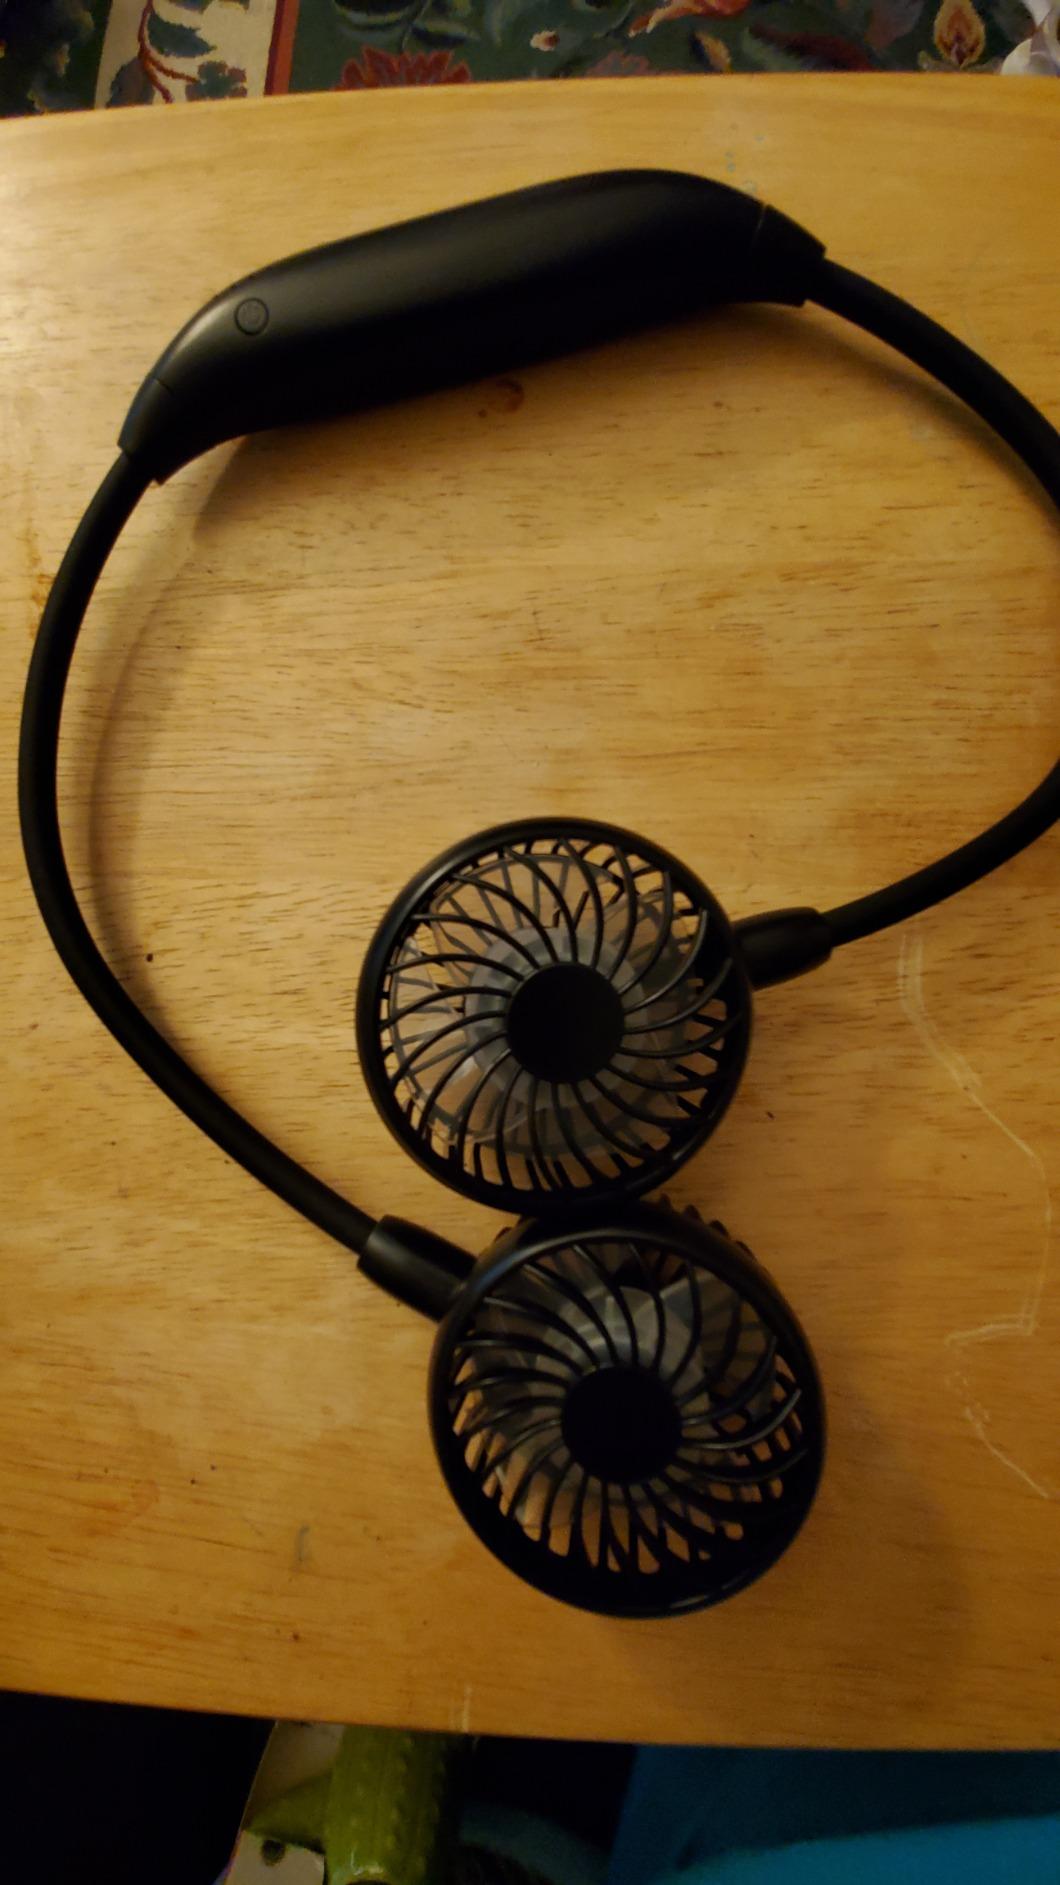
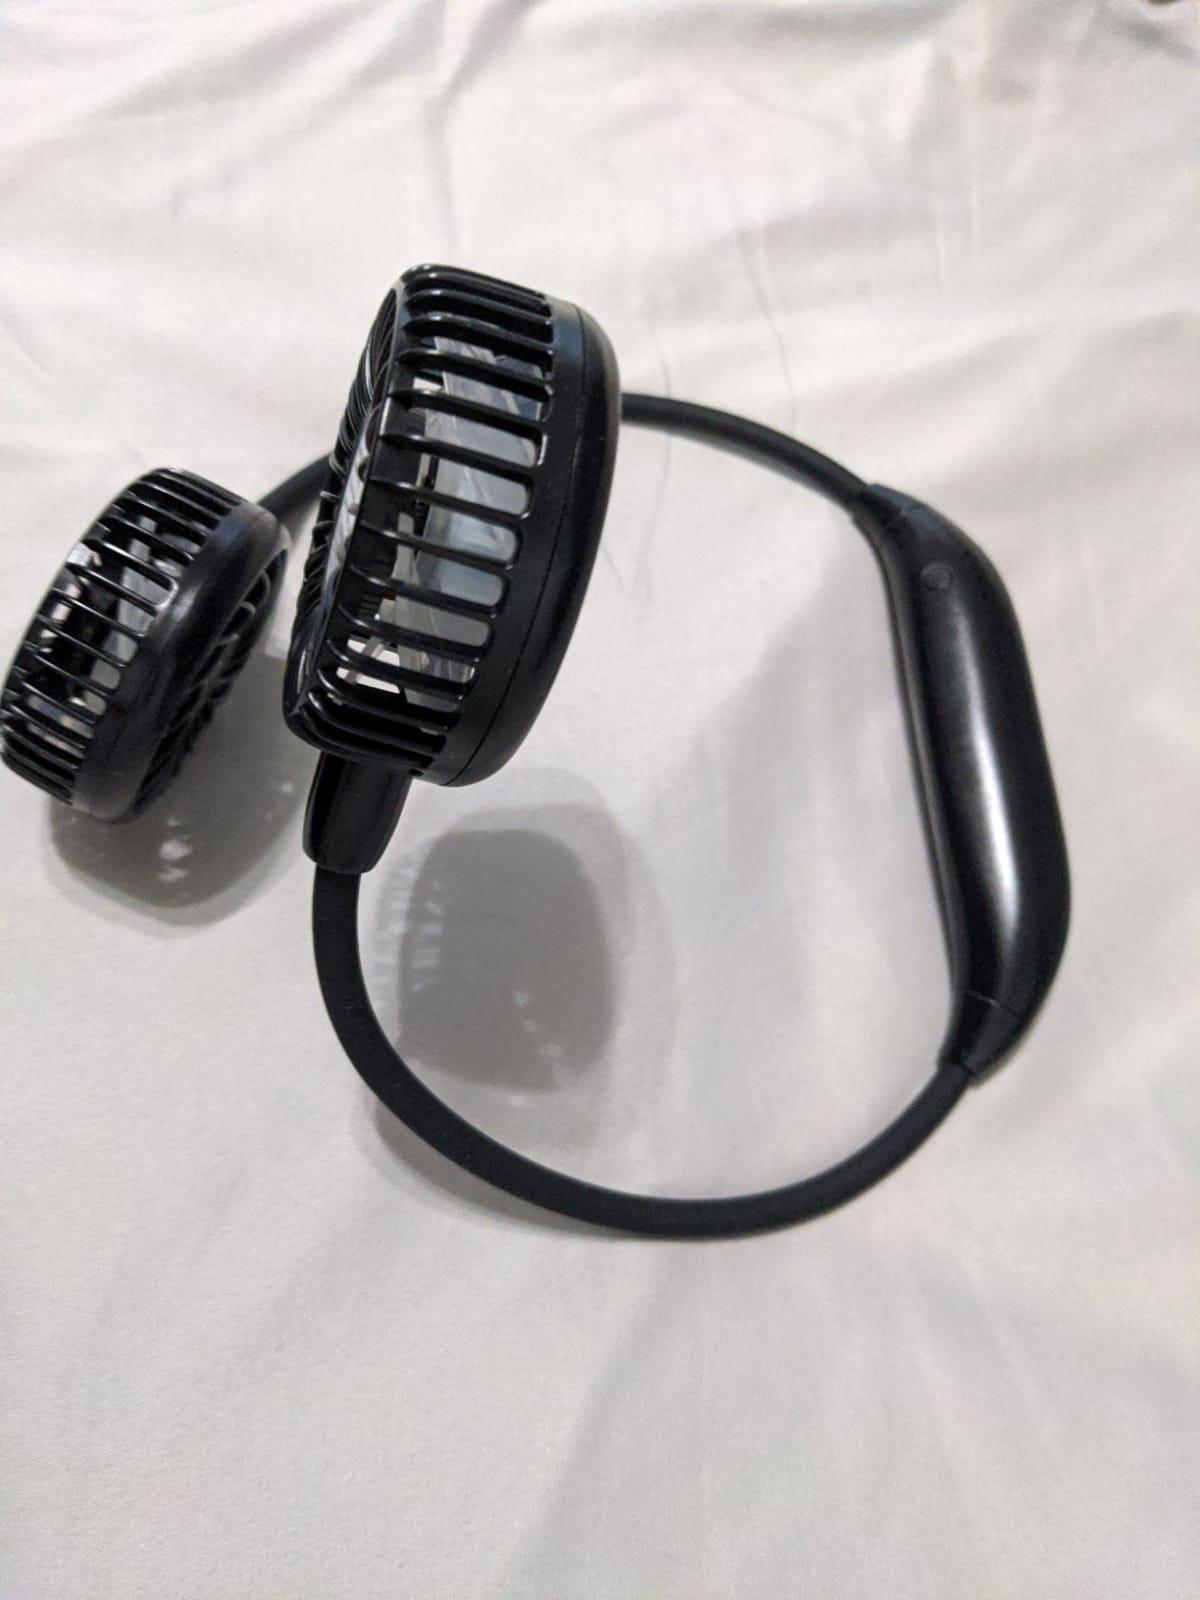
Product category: fan
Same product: yes